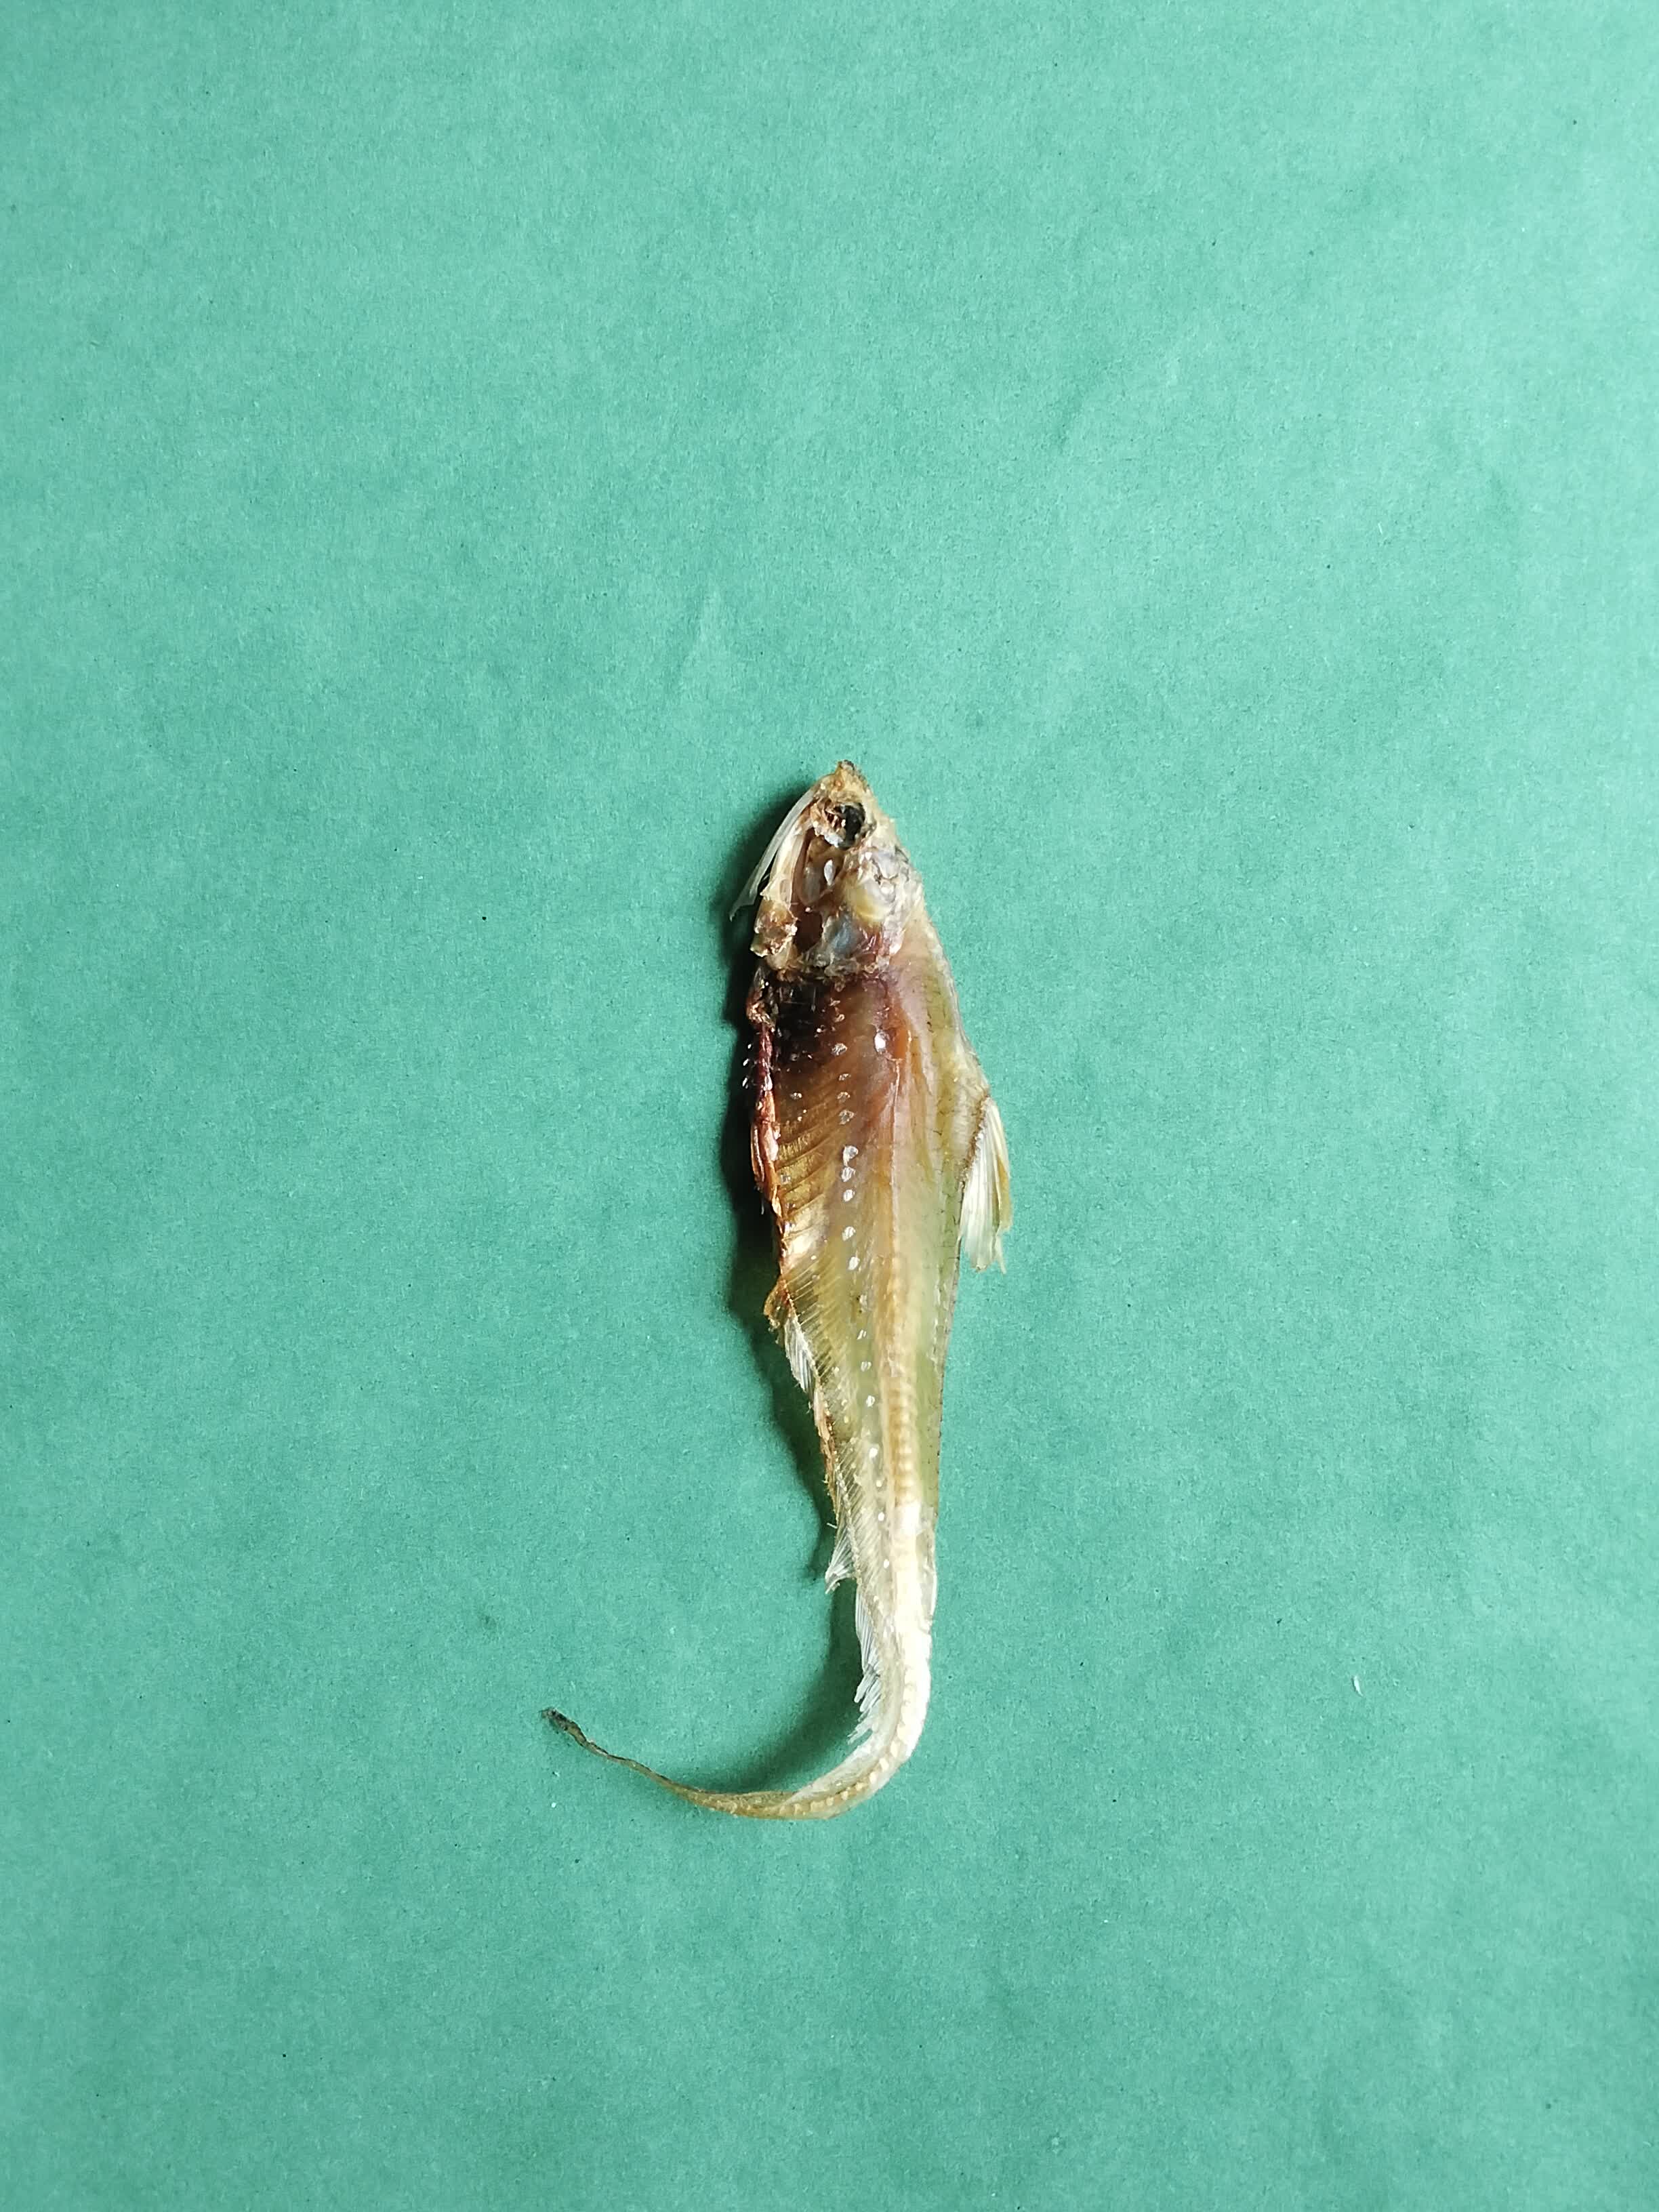
Species: Shundori